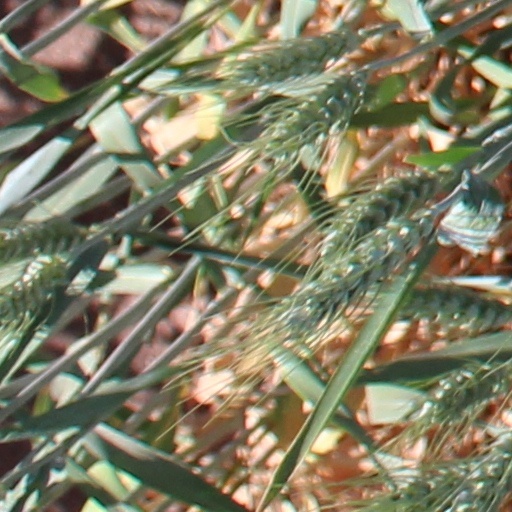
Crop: wheat